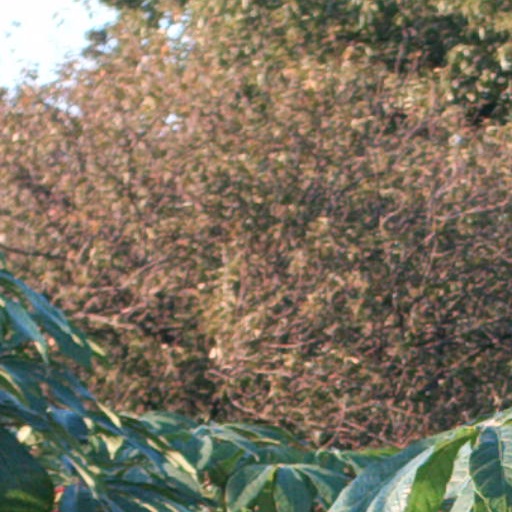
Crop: cassava